Aberdeen Student Show

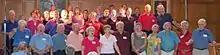
Former cast members at the 2005 reunion performing 'Spirit of Show'

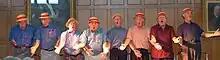
Former cast members reprise "The Octet" from 1949's show "Hitting Back"

Under the auspices of the Aberdeen University Alumnus Association, reunion cabarets (titled "Spirit Of The Show", honouring the Barrett-Ayres and Low composition) featuring former members from Student Shows as early as 1942 were held at the Aberdeen University Student Union in 1995 (coinciding with the University's Quincentennial); and at the University's Elphinstone Hall in 2000 and 2005. Approximately 250 former cast members attended each reunion, of whom about 70 re-enacted sketches and musical numbers from former shows. The oldest performer in the 2000 reunion was Duncan Murray, a retired doctor from Kent, who had appeared in the Show between 1942 and 1945. He sang "Rosemount Rosie", one of the most popular Student Show numbers of the 1940s.